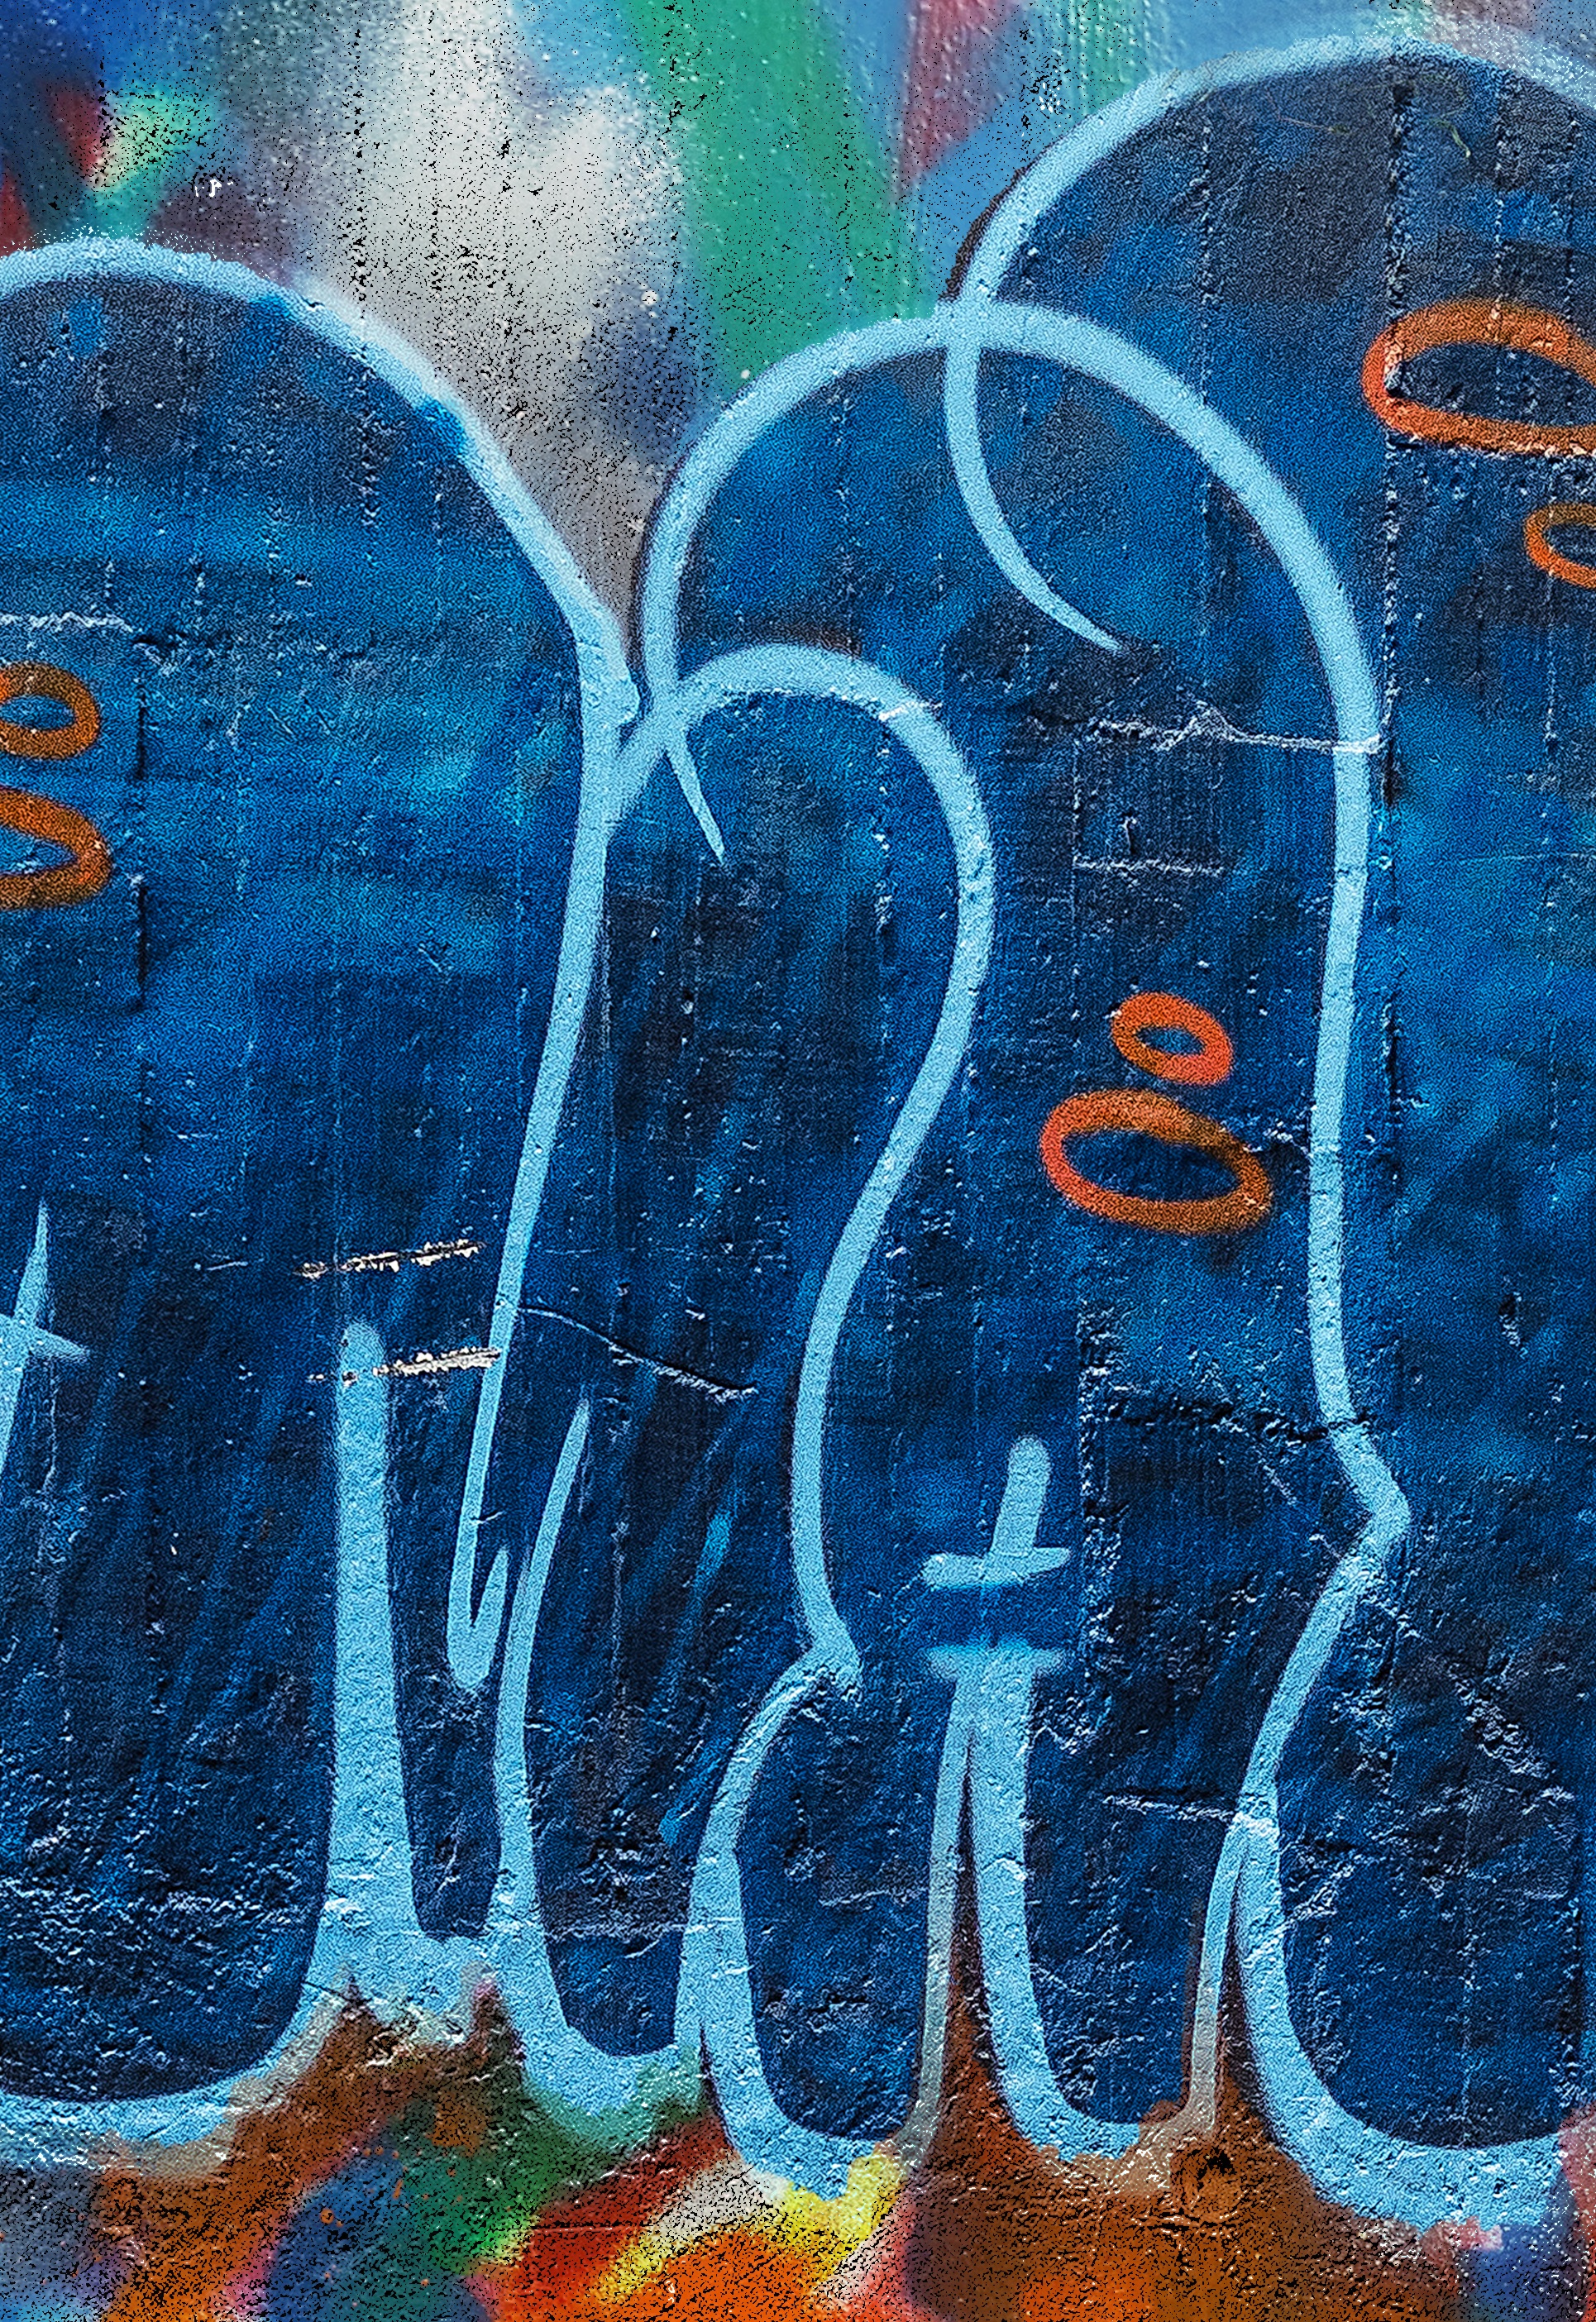
abstract, city, urban, color, artistic, grunge, blue, graffiti, street art, font, art, background, illustration, mural, spray paint, painted, tags, tagging, graffiti wall, graffiti art, modern art